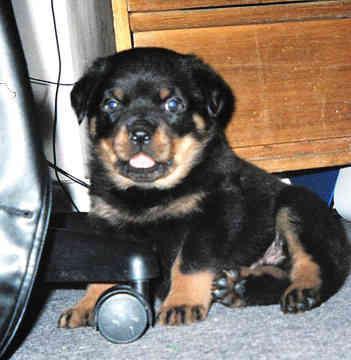
Rottweiler